Vladimír Kokolia

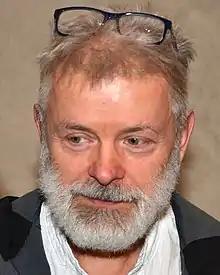
Kokolia in 2018

Vladimír Kokolia (born 27 November 1956) is a Czech contemporary painter. Kokolia has also worked across a variety of other mediums, most notably printmaking and drawing, and is also a poet and musician.